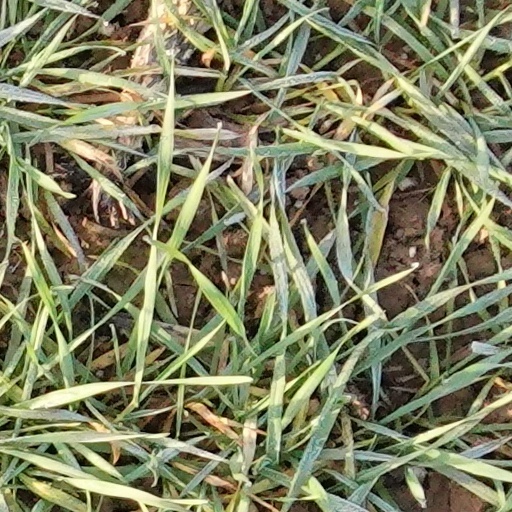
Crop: wheat